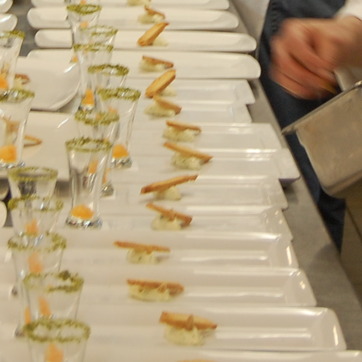
Material: food